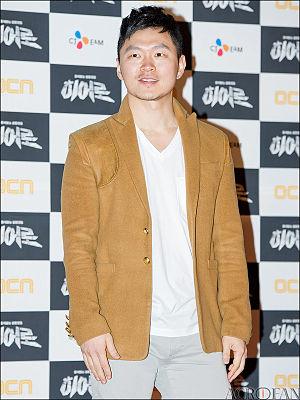
Yang Dong-geun, connu sous le nom de YDG, né le 1ᵉʳ juin 1979, est un acteur et chanteur sud-coréen. Il a notamment joué dans le film Fighter in the wind en hommage à Masutatsu Ōyama, fondateur du Karaté Kyokushinkai.